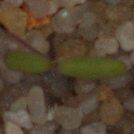
Label: fat_hen